A2 road (England)

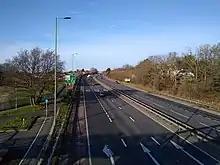
A2 road in Bexley

At Falconwood, the road becomes the East Rochester Way – this point was once the westbound terminus of the dual carriageway. There are exits for Bexleyheath, Black Prince (at Bexley), and other south east London suburbs. Motorists should be aware that the section between the Blackwall Tunnel Approach and Dartford Heath is monitored using average speed cameras. Just before the A2 reaches the junction with the A2018, the speed limit increases to the national speed limit (70 mph, 112 km/h) as the road crosses the Greater London boundary to head eastwards into Kent towards Dartford, bypassing the town to the south and cutting through Dartford Heath. The next junction links the road to the M25 London Orbital Motorway at Dartford; the next, (Bean Interchange), is for the B255 and A296 for Bluewater, where Watling Street rejoins the A2.